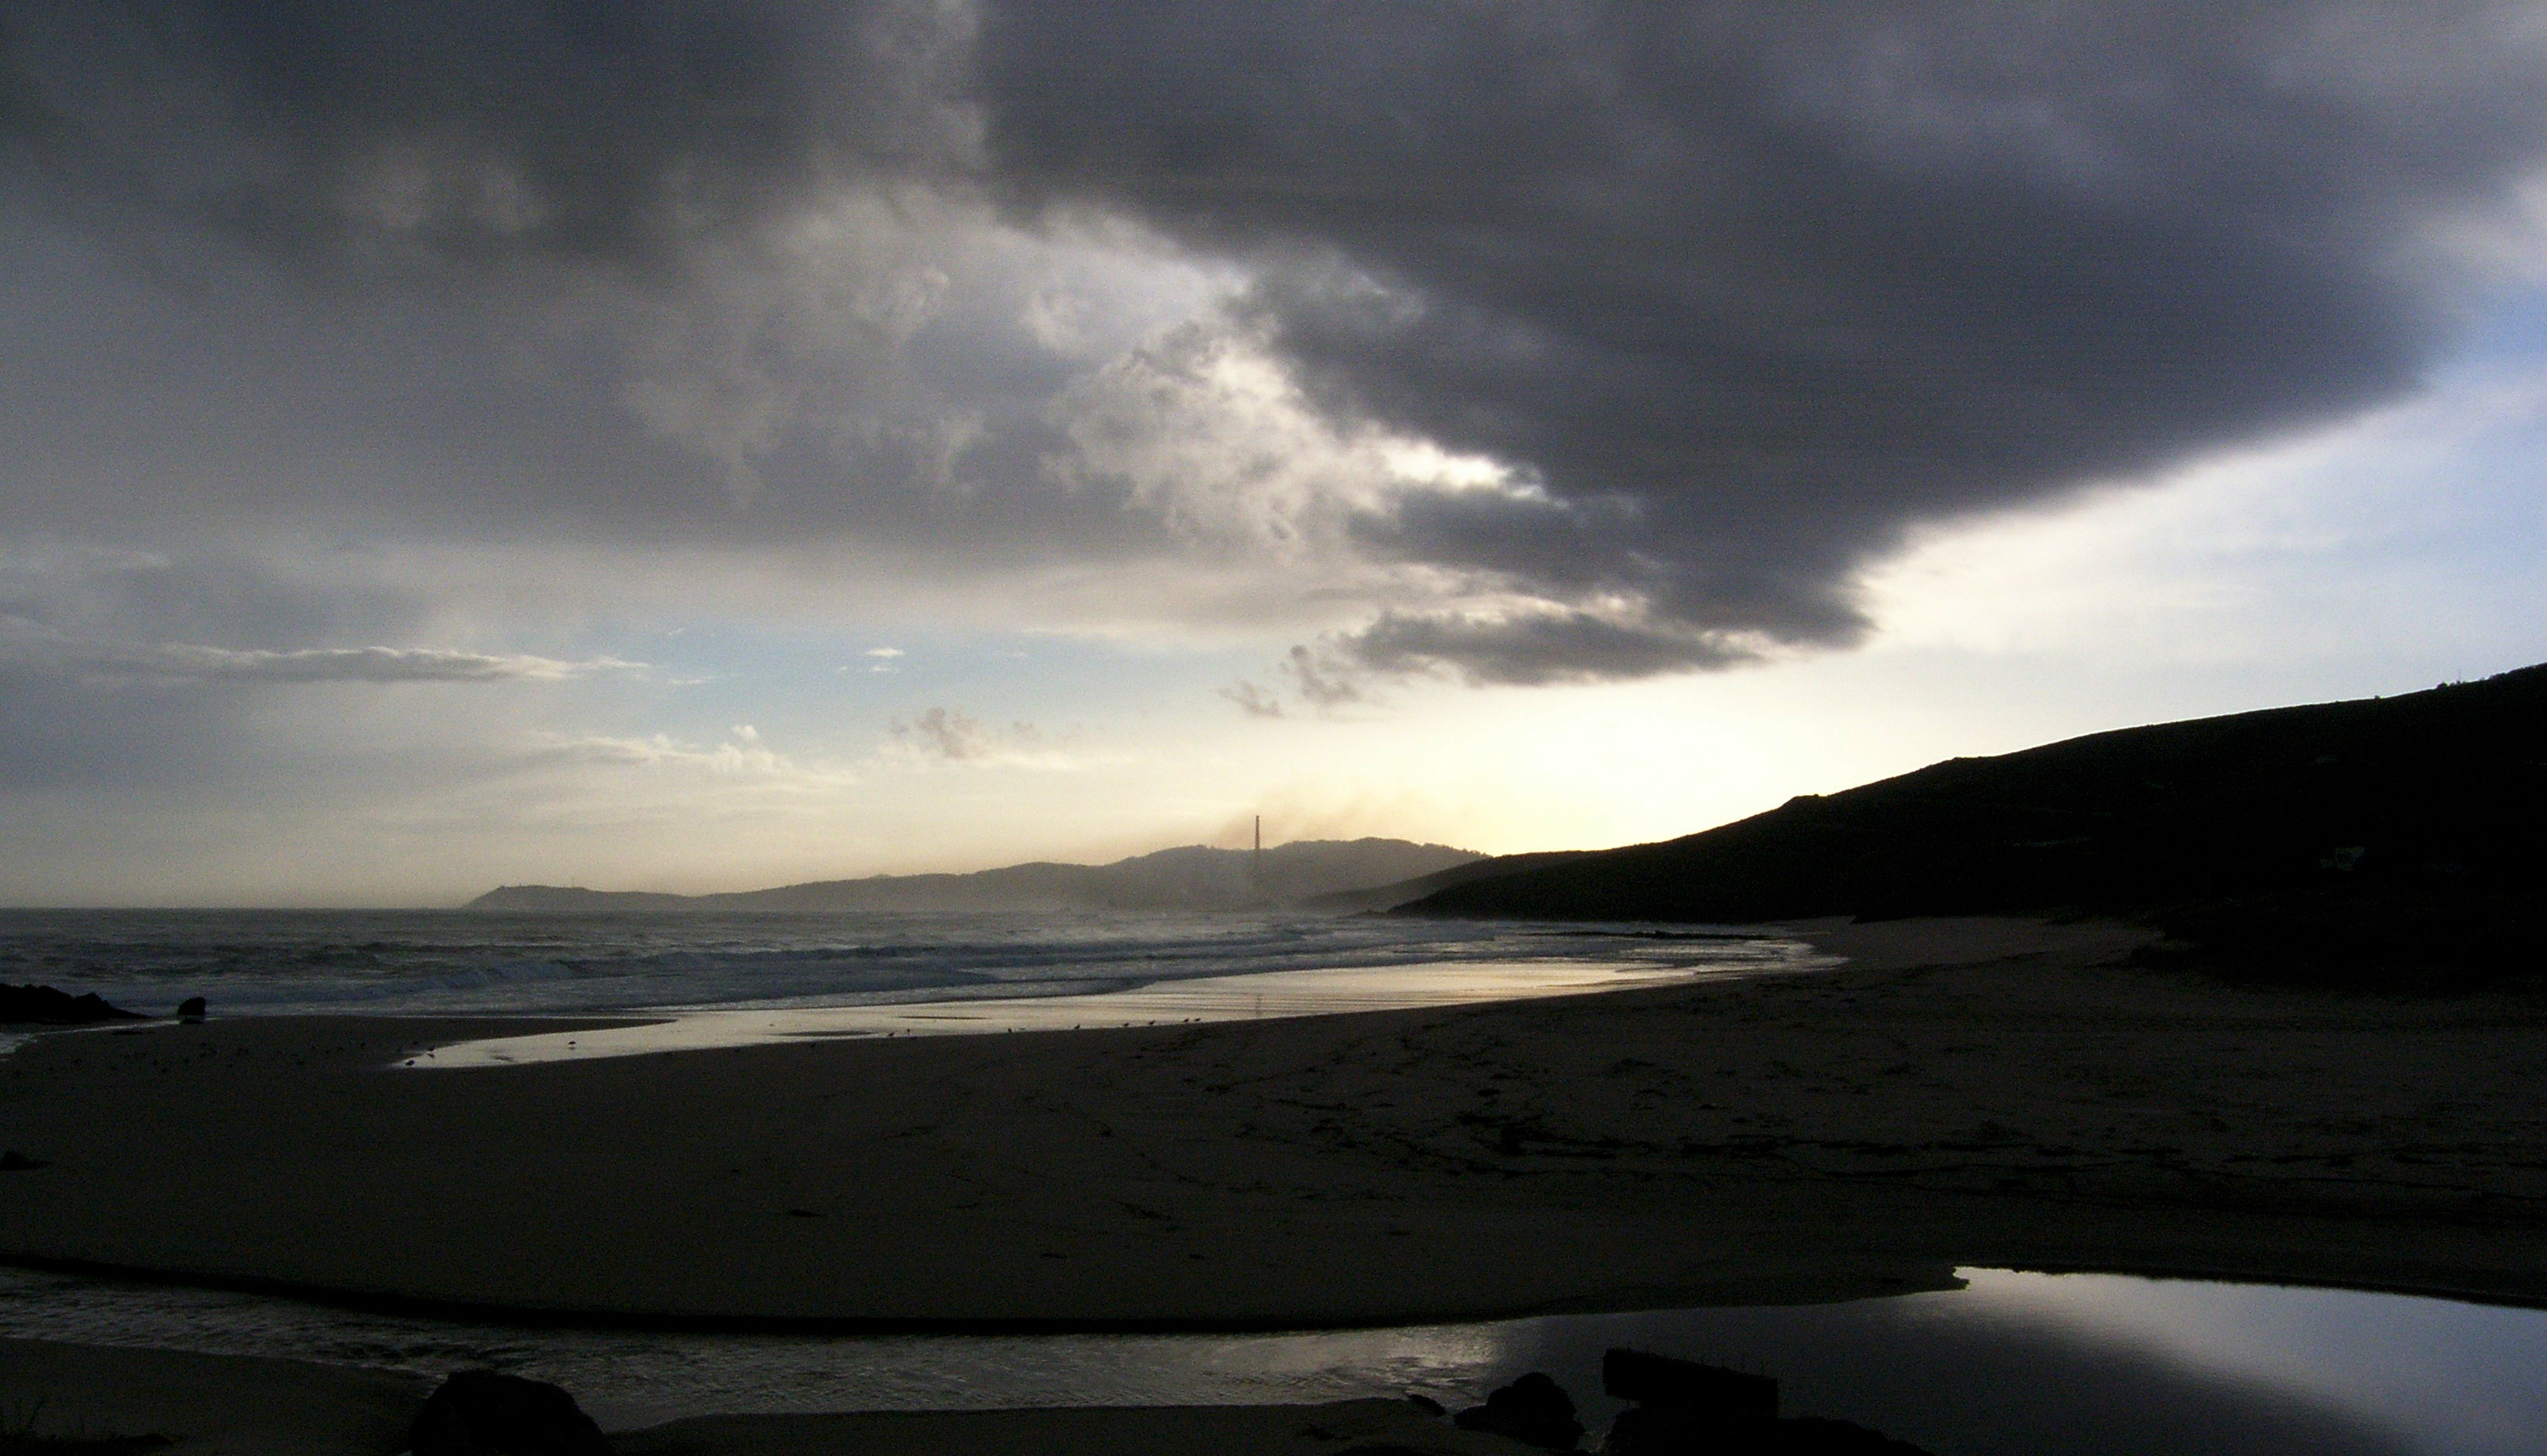
beach, landscape, sea, coast, sand, ocean, horizon, snow, cloud, sky, sunrise, sunset, sunlight, morning, wave, lake, dawn, dusk, evening, reflection, scenery, weather, paisajes, loch, ggl1